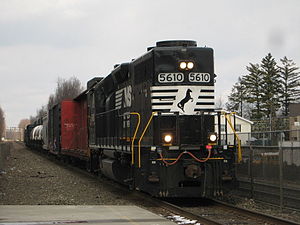
Norfolk Southern Railway
Norfolk Southern GP38-2 trækker et godstog gennem Ridgewood (New Jersey) til Secaucus (New Jersey), på en strækning ejet af New Jersey Transit.
Norfolk Southern Railway er en godstransportør i USA, som ejer jernbanestrækninger på i alt 34.600 kilometer fordelt på 22 østlige delstater, District of Columbia og provinsen Ontario i Canada. Virksomheden, der er et datterselskab af Norfolk Southern Corporation, har hovedkvarter i Norfolk, Virginia. Det produkt, som selskabet hyppigst transporter, er kul fra miner i Indiana, Kentucky, Pennsylvania, Tennessee, Virginia og West Virginia. Desuden har selskabet omfattende intermodal godstransport i det østlige Nordamerika.